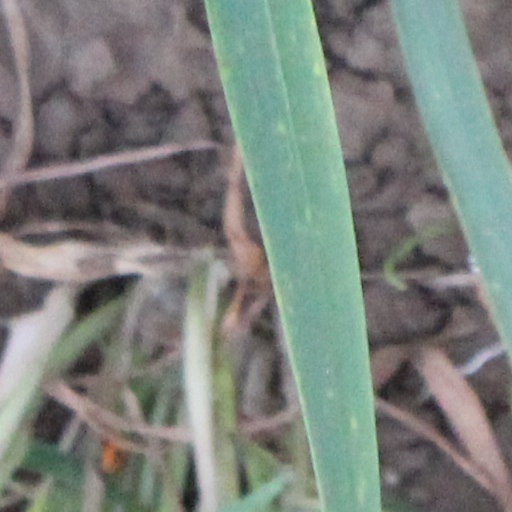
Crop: wheat